Palace of St. Michael and St. George

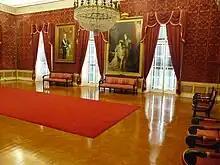
The Throne Room, which contains a copy of Sir Thomas Lawrence's portrait of King George IV of Great Britain and Ireland (the portrait on the right of the above photograph) and the portrait of King George I of Greece (the portrait on the left side).

The Palace of St. Michael and St. George is a palace in Corfu City on the island of Corfu, Greece. Commissioned by Sir Thomas Maitland, it originally served as the residence of the British Lord High Commissioner of the Ionian Islands. It was built between 1819 and 1824, to a neoclassical design of Colonel George Whitmore.